Andrea Crosariol

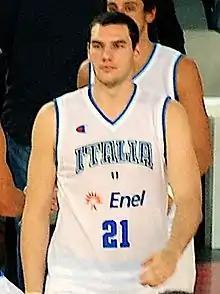

Andrea Crosariol (born November 11, 1984) is an Italian assistant coach and former professional basketball player and who last played for Pistoia Basket of the Italian Lega Basket Serie A (LBA).